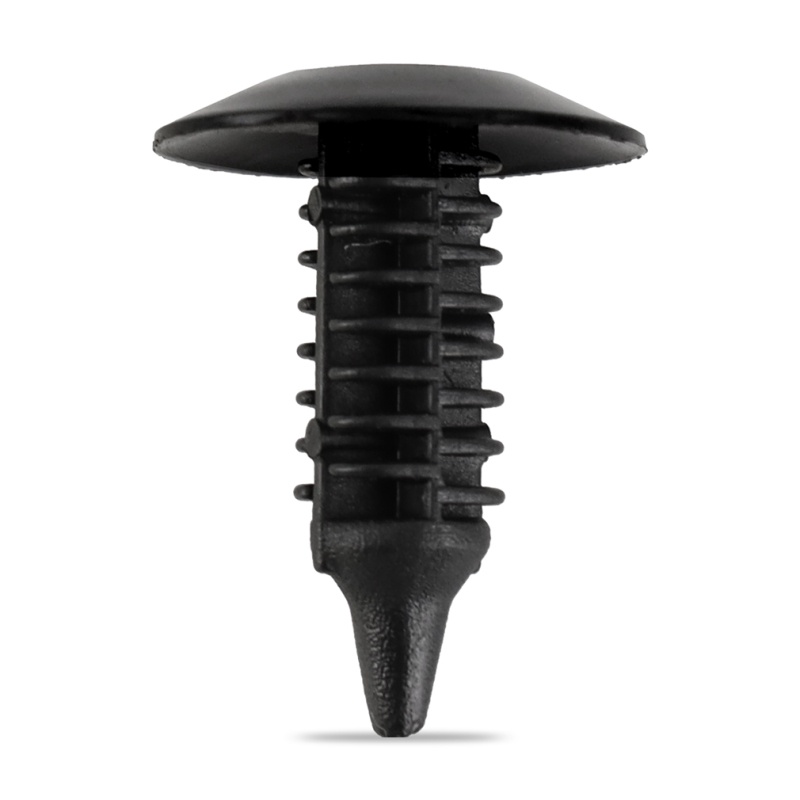
Mishimoto 5/16in Trim Clip Chrysler 6501301 GM 21094146
Brand: Mishimoto
If you’ve ever removed trim from an older vehicle, chances are you’ve destroyed a fair number of trim clips in the process. Although trim clips reduce vehicle costs associated with metal fasteners, they also introduce frustrations as they are typically only effective for a single installation. Luckily, Mishimoto has introduced a full lineup of both Tree Clips and Push Rivet Clips, ensuring you have the appropriate clip for your application. Each kit contains 40 clips, and we also offer a 192-Piece Bumper Clip Assortment for those who require a variety of sizes and shapes. Our trim clips are constructed from nylon-based material, ensuring a secure connection and superb long-term reliability. As with all our products, these trim clips include our signature Mishimoto Lifetime Warranty.
Category: Vehicles & Parts > Vehicle Parts & Accessories > Motor Vehicle Parts > Motor Vehicle Interior Fittings